Soviet atomic bomb project

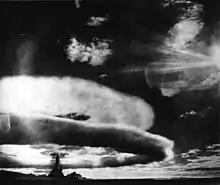
The mushroom cloud from the first air-dropped bomb test in 1951.

The single largest problem during the early Soviet program was the procurement of raw uranium ore, as the Soviet Union had limited domestic sources at the beginning of their nuclear program. The era of domestic uranium mining can be dated exactly, to November 27, 1942, the date of a directive issued by the all-powerful wartime State Defense Committee. The first Soviet uranium mine was established in Taboshar, present-day Tajikistan, and was producing at an annual rate of a few tons of uranium concentrate by May 1943. Taboshar was the first of many officially secret Soviet closed cities related to uranium mining and production.